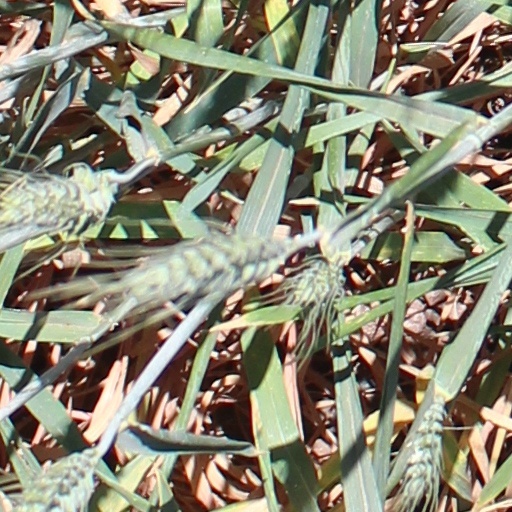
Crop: wheat